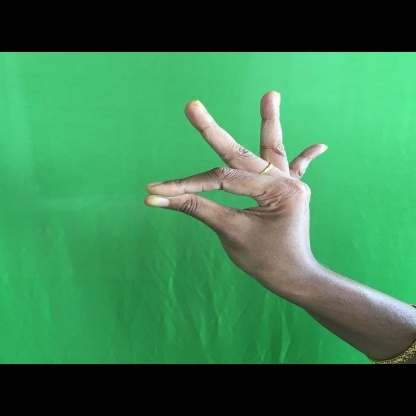
Mudra: Hamsasyam